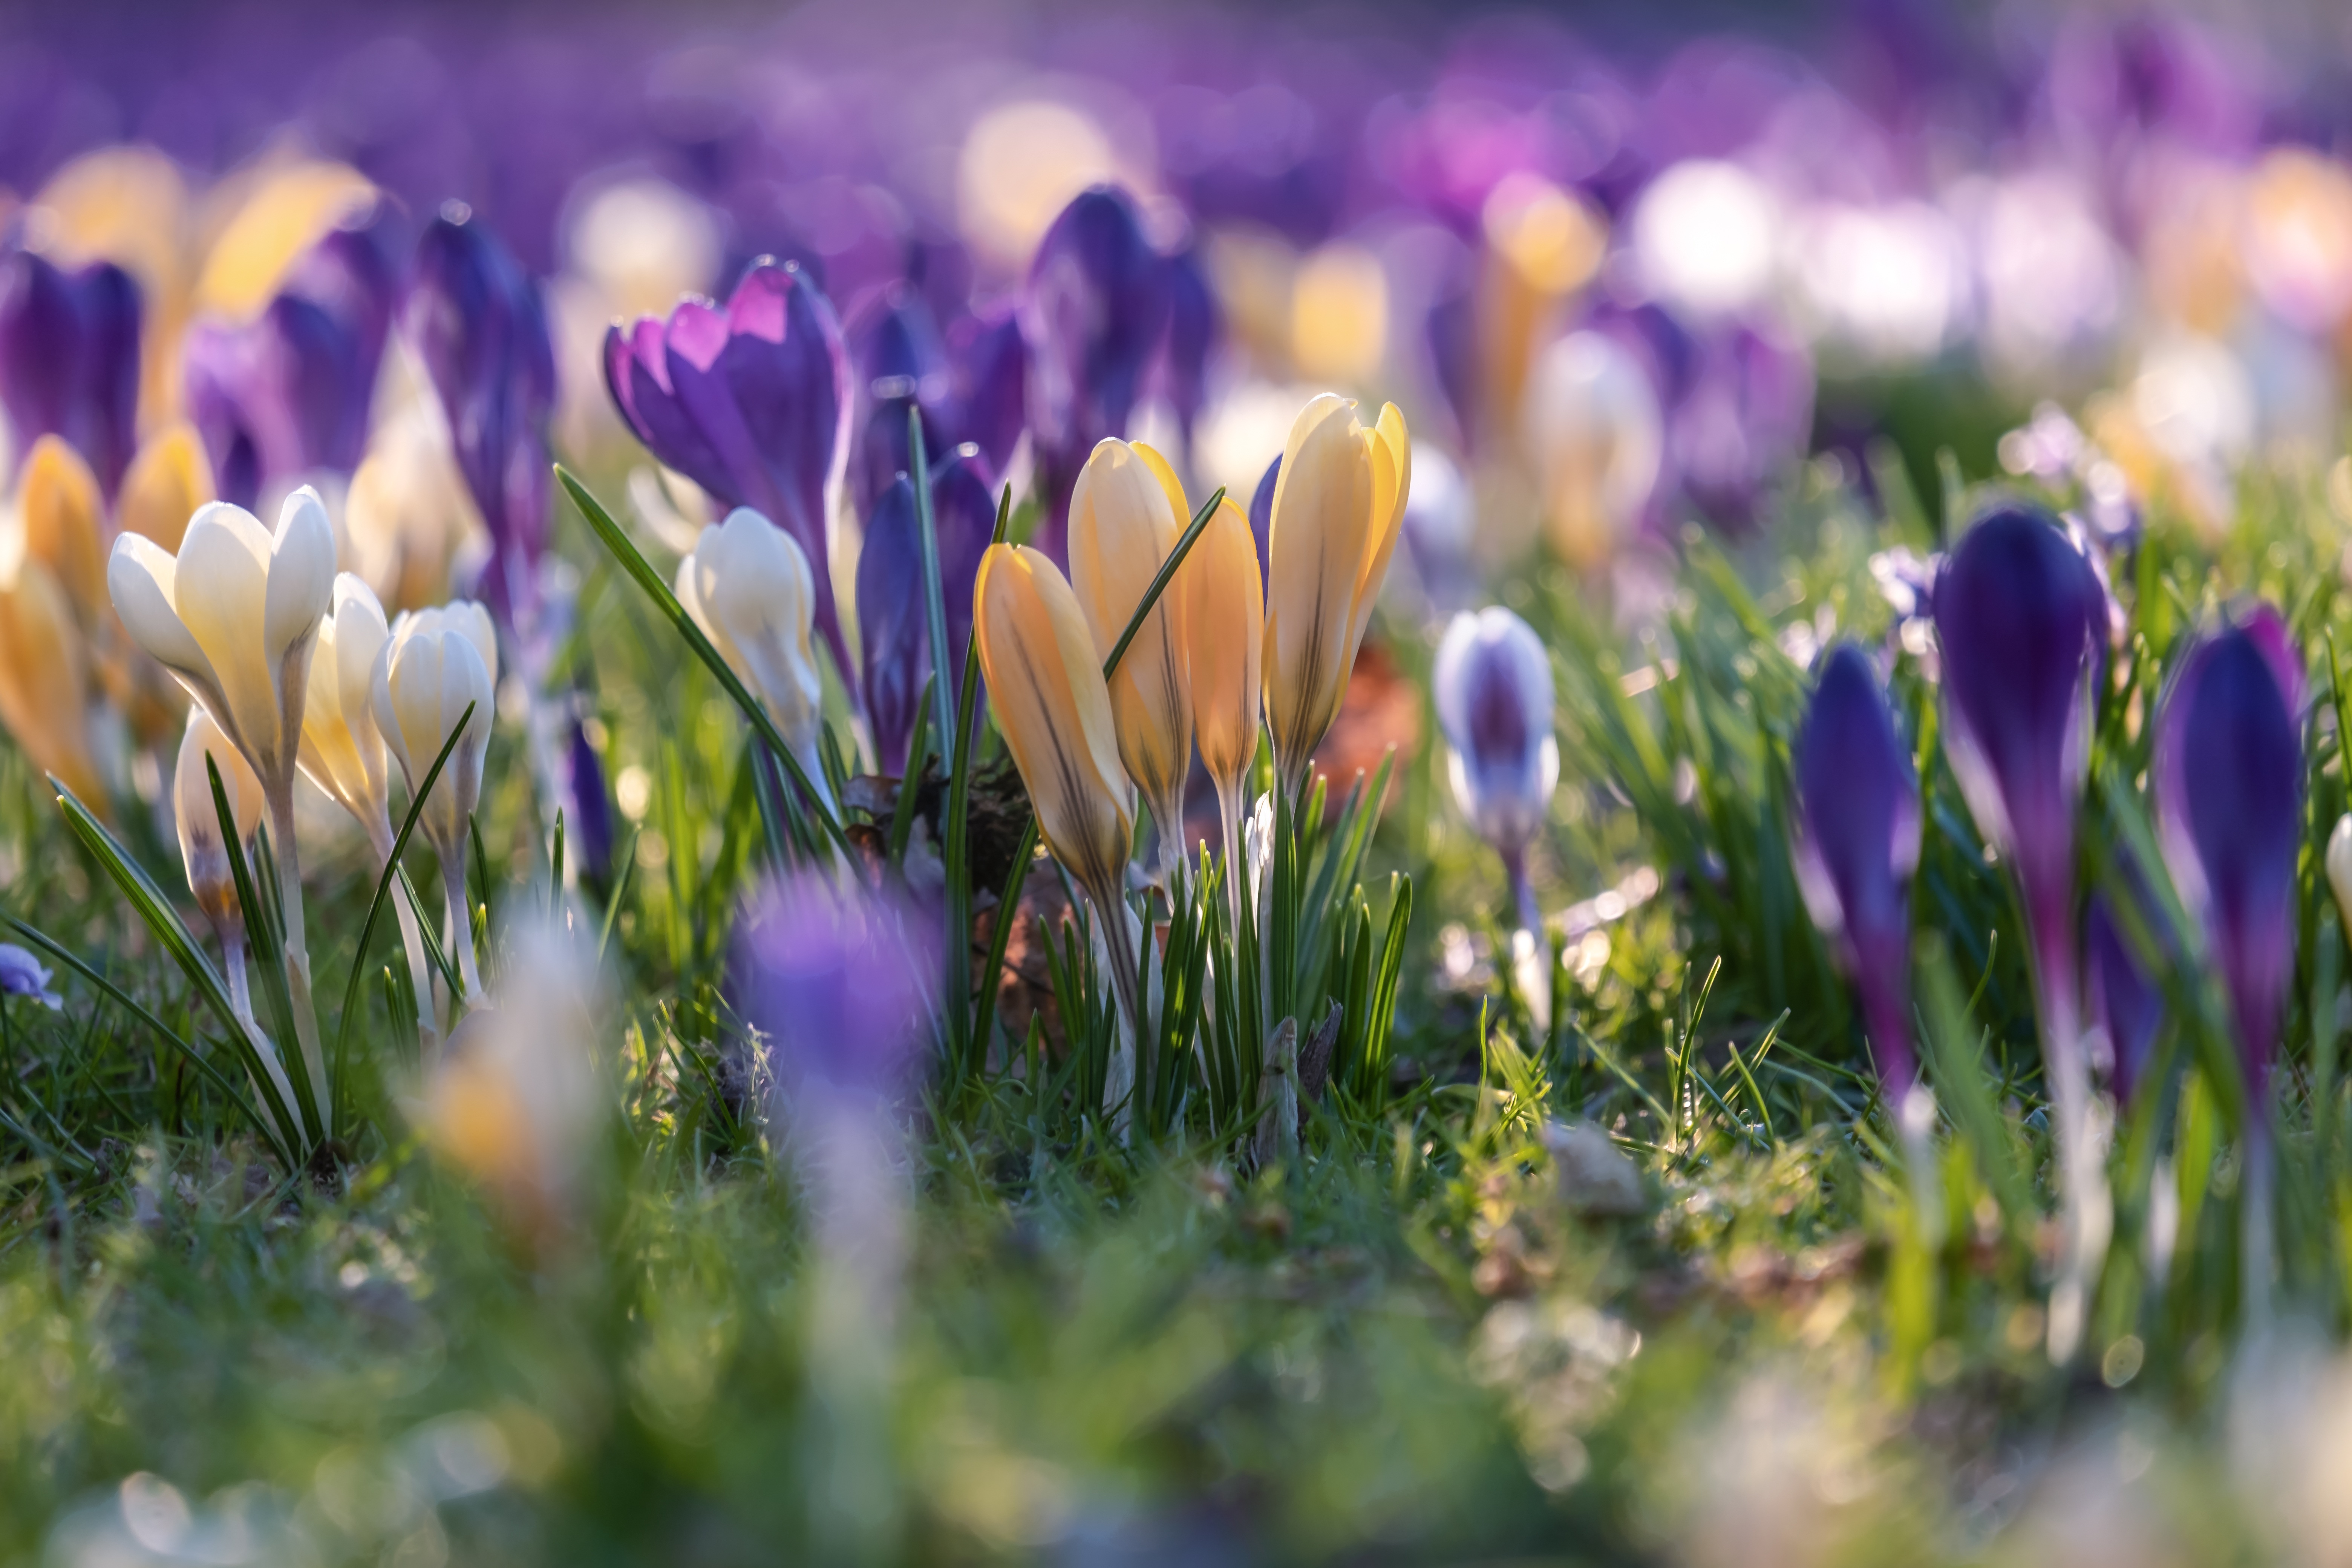
natural, flower, plant, petal, purple, spring crocus, tommie crocus, natural landscape, vegetation, grass, cretan crocus, snow crocus, groundcover, herbaceous plant, flowering plant, meadow, wildflower, macro photography, annual plant, plant stem, lily family, garden, crocus, landscape, art, violet family, perennial plant, bellflower family